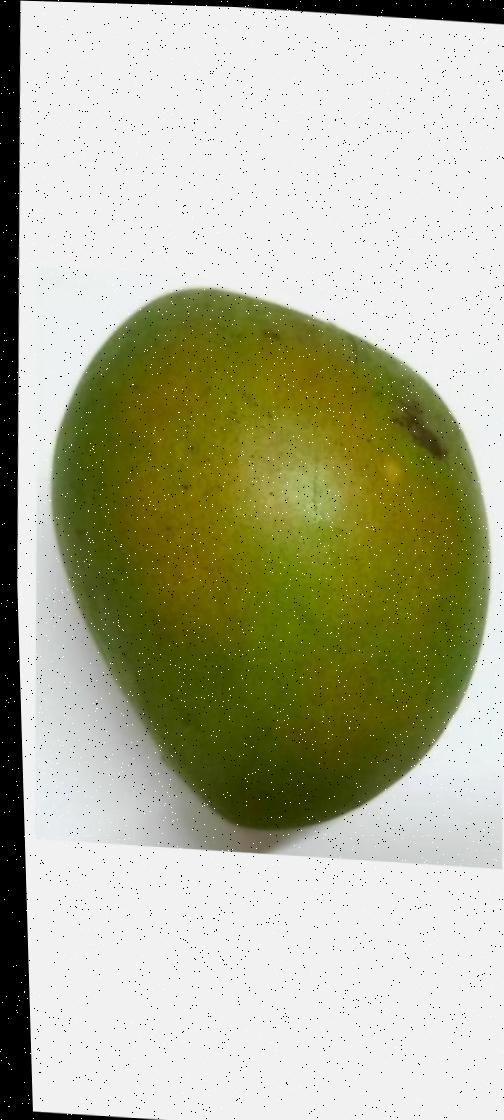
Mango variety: Harivanga